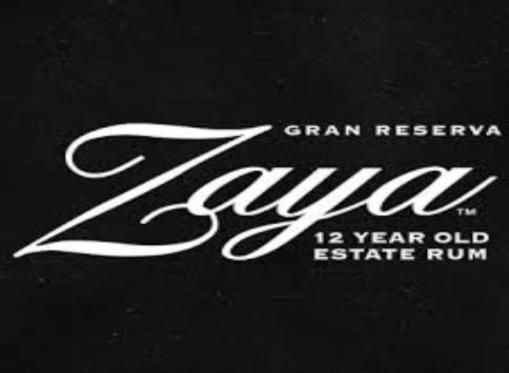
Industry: Clothes